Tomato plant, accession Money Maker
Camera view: bottom (45 deg); turntable rotation: 150 degrees
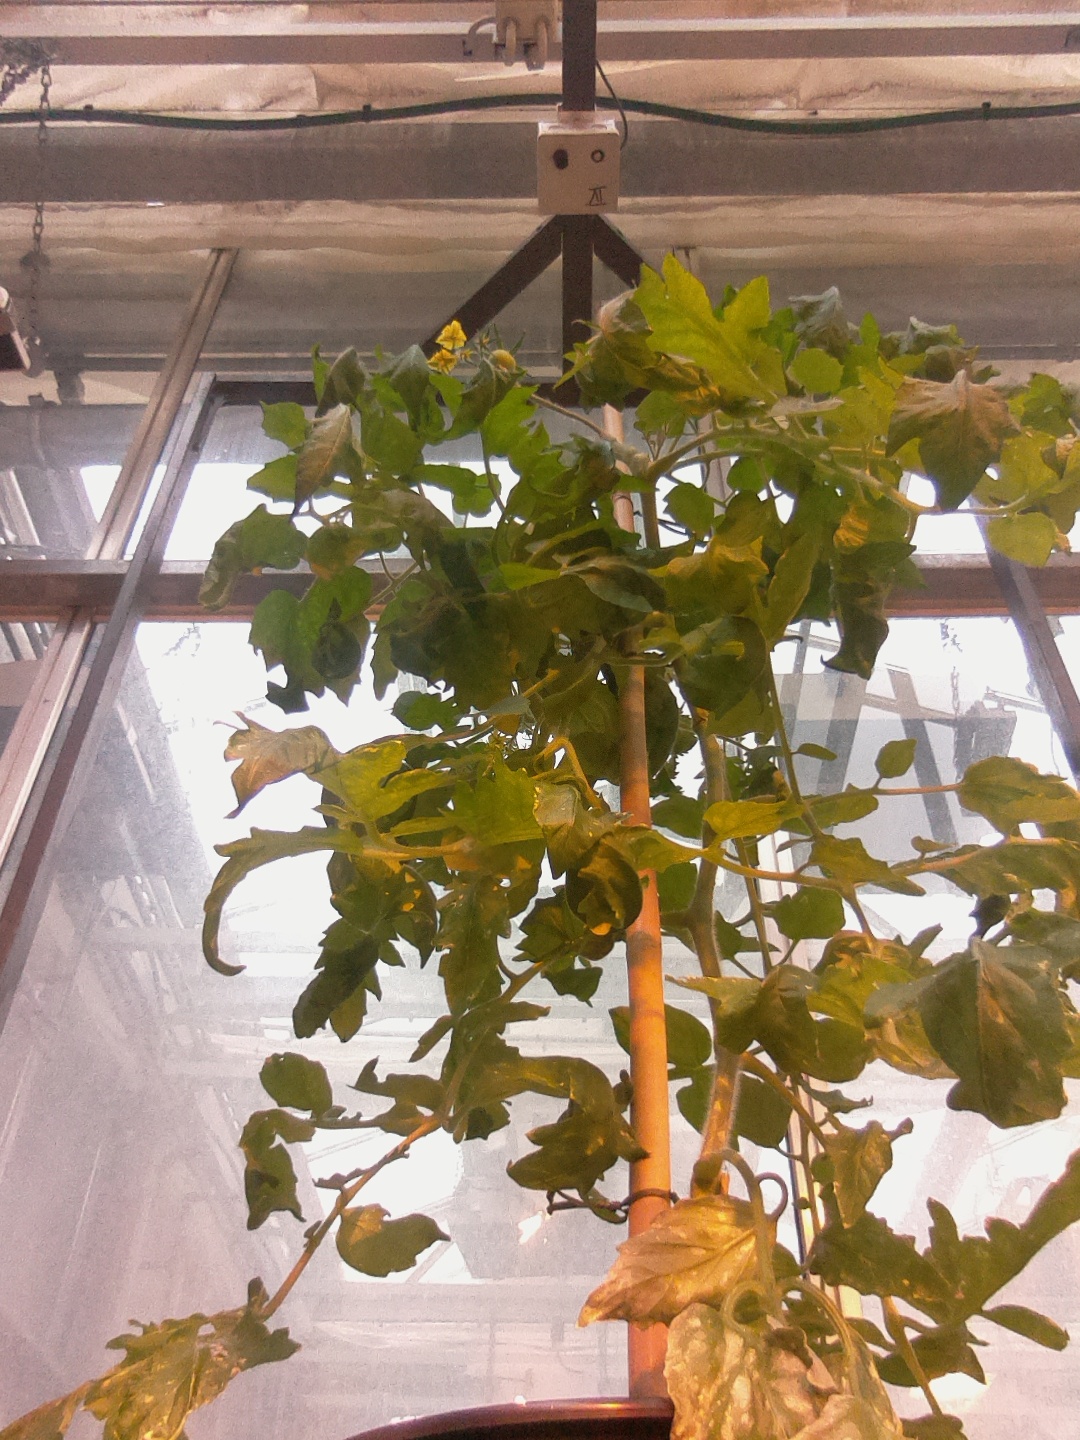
BBCH growth stage 71: 10%-20% of final fruit size